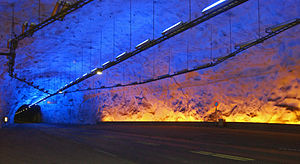
Lærdalstunnelen / Galleri
Lærdalstunnellen er en 24,5 kilometer lang tunnel, der forbinder Lærdal og Aurland i Sogn og Fjordane fylke i det vestlige Norge med hinanden. Den er lokaliseret nordøst for Bergen og nordvest for Oslo. Den er bygget for at give en vintersikker vej mellem Oslo og Bergen. Tunnelen gør, at strækningen fra Bergen til Oslo ikke længere kræver færgesejlads.